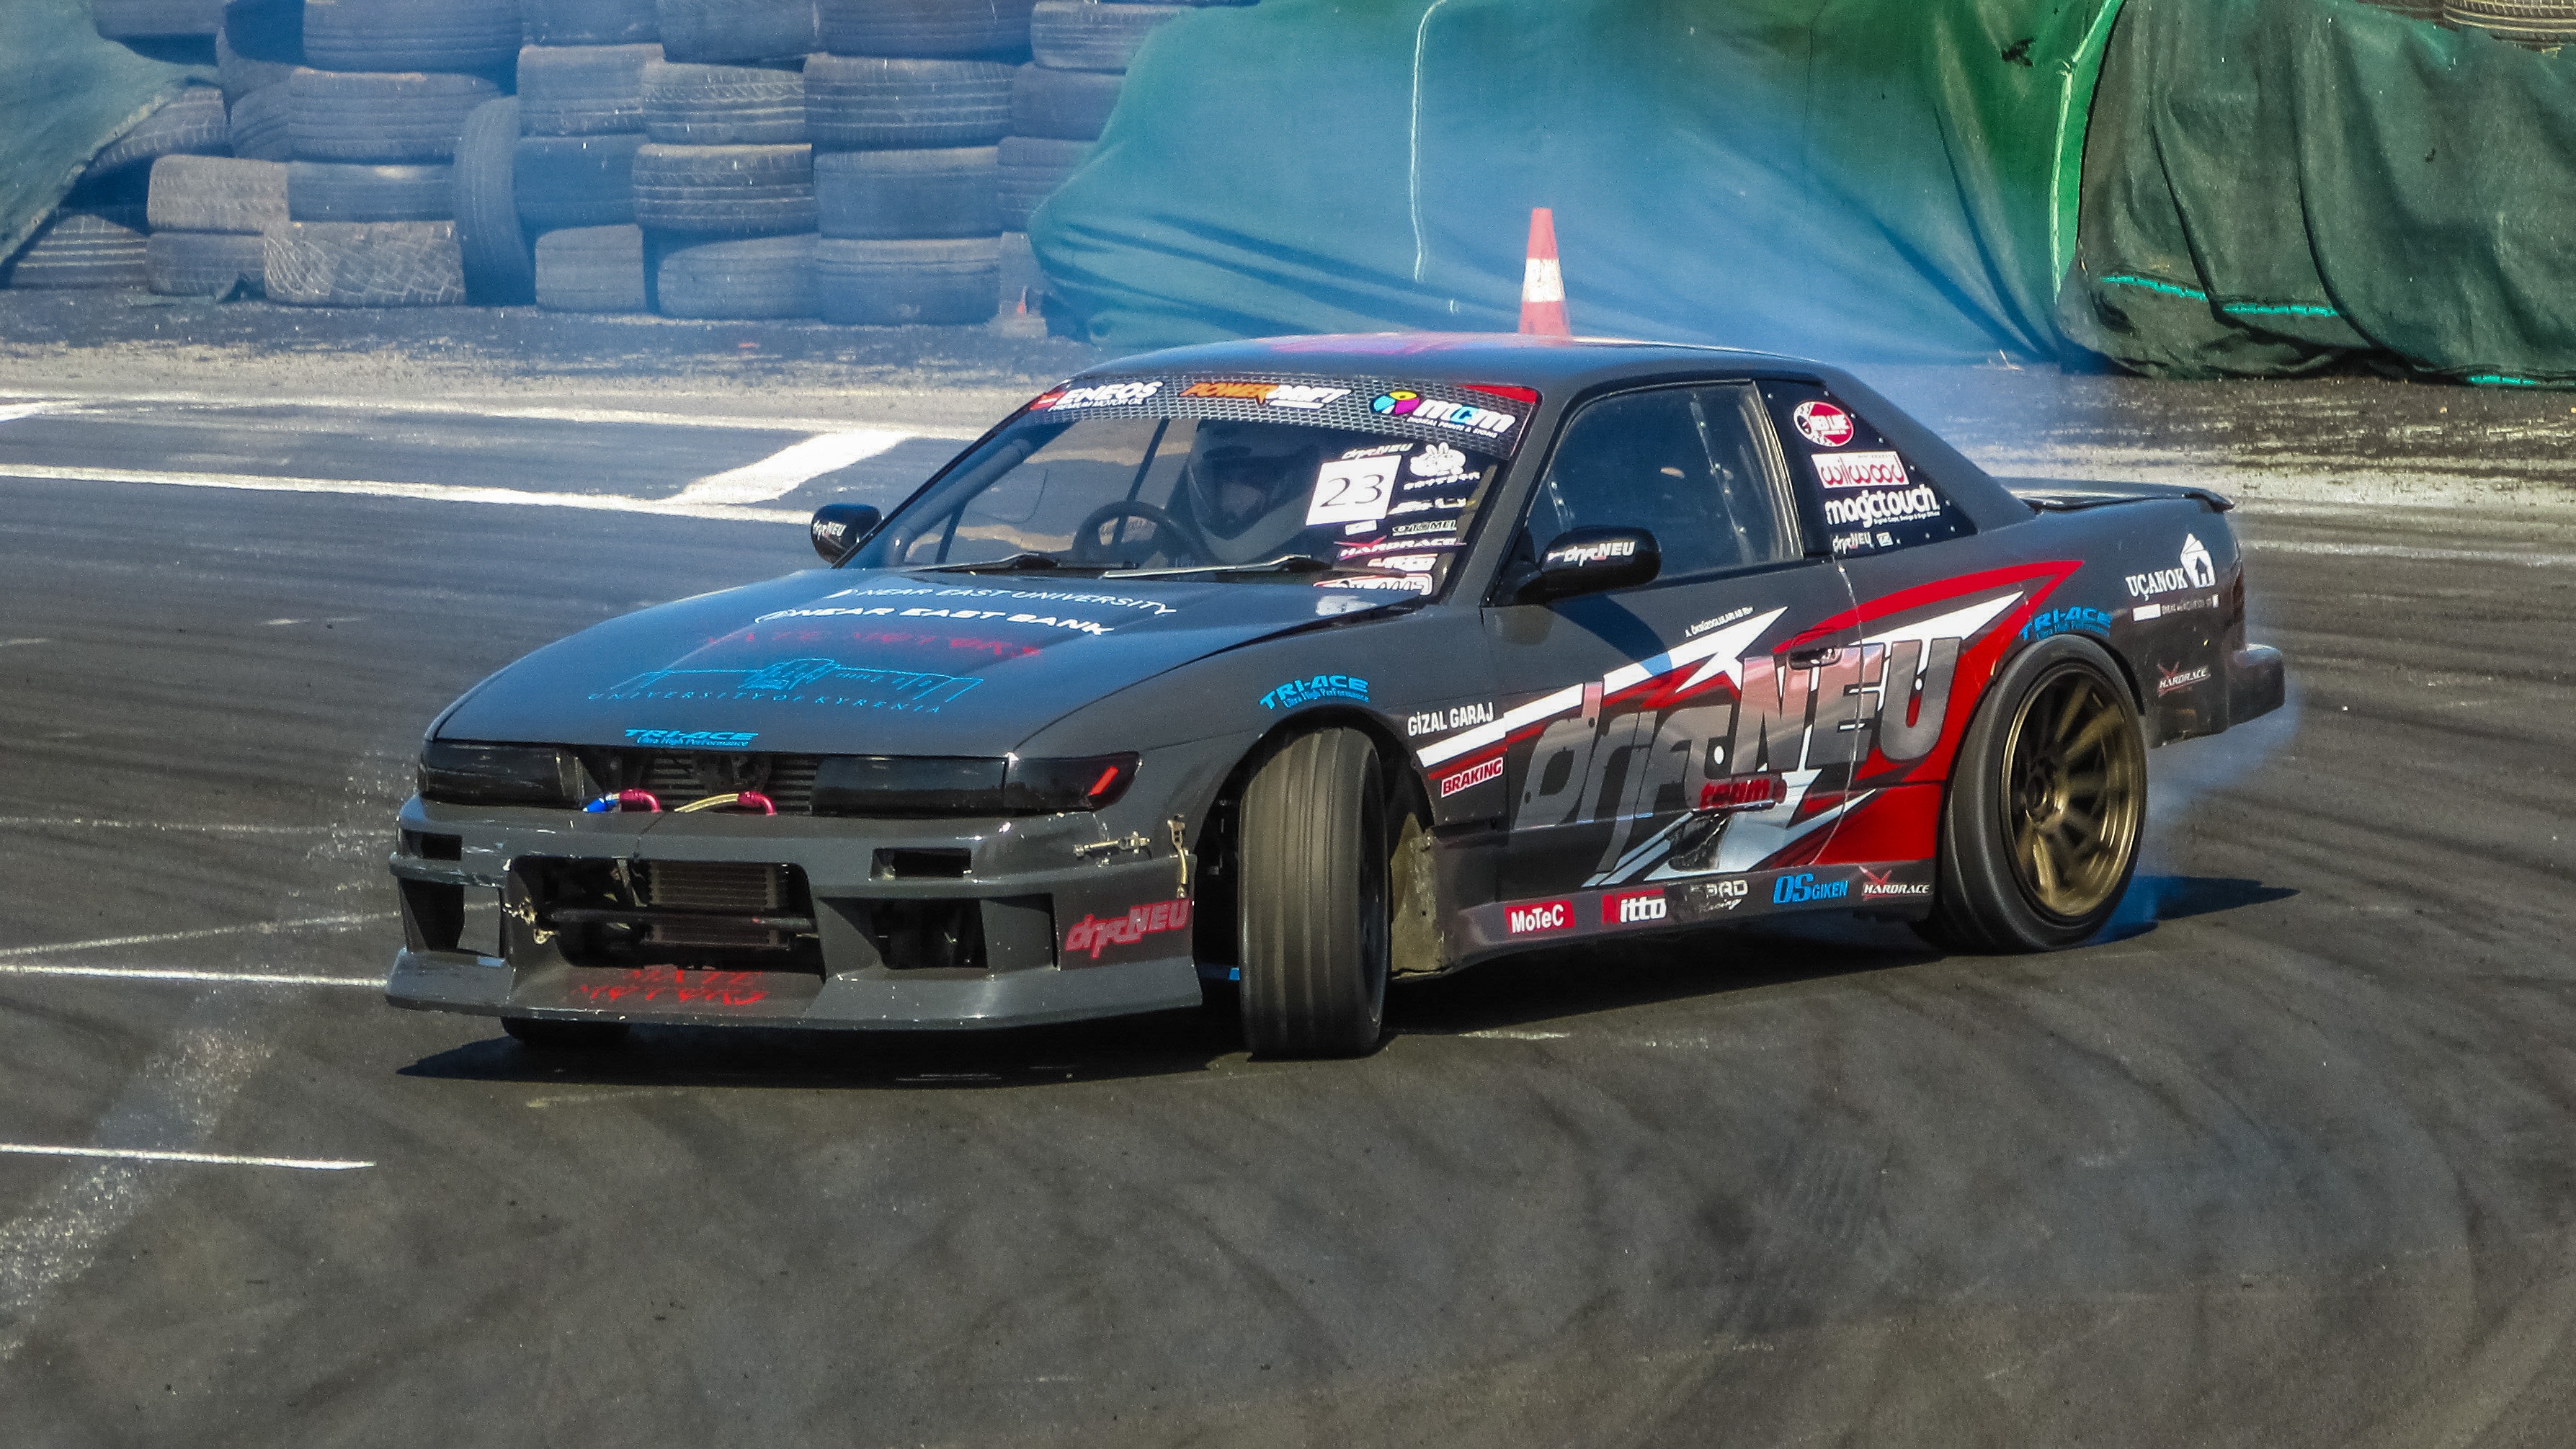
sport, car, automobile, vehicle, speed, sports car, speedway, race, competition, power, sports, racing, sedan, race track, fast, motorsport, drifting, drift, touring car, auto racing, automobile make, automotive design, performance car, stock car racing, rallycross, dirt track racing, touring car racing, spinning wheels